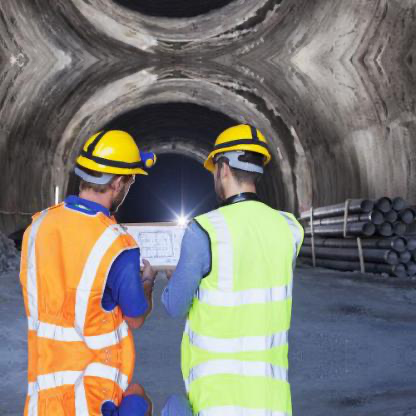
Objects in the image:
label: helmet
label: helmet